Southern question

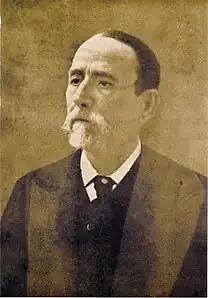
Giustino Fortunato

Significant British capital was involved in sulfur mining, and it would remain relevant to the Sicilian economy until competition from the United States emerged. The south was not devoid of industry: the Officine di Pietrarsa, the Mongiana ironworks and the Castellamare di Stabia shipyards are often cited as examples, which the Crown strongly desired as strategic to reduce dependence on British imports. However, their impact on the Kingdom's economy was limited. Employment in the large mechanical and metallurgical industries in Italy, taking into account industries of a certain size in 1864, numbered 64 establishments with a total of 11,777 employees, of which in the north 46 establishments with 7,434 employees, in the center 13 establishments with 1,803 employees and in the south 9 establishments with 2,540 employees, of which 7 establishments in Campania with 2,225 employees, 1 establishment in Sicily with 275 employees and 1 establishment in Sardinia with 40 employees. Industries of significant size were present in all regions except Abruzzi, Basilicata, Apulia and Calabria.